Rice University

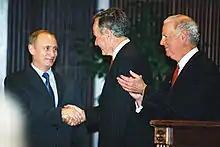
George H. W. Bush meeting Vladimir Putin at Rice in 2001

In 1959, the Rice Institute Computer went online. 1960 saw Rice Institute formally renamed William Marsh Rice University. Rice acted as a temporary intermediary in the transfer of land between Humble Oil and Refining Company and NASA, for the creation of NASA's Manned Spacecraft Center (now called Johnson Space Center) in 1962. President John F. Kennedy then gave a speech at Rice Stadium reiterating that the United States intended to reach the Moon before the end of the decade of the 1960s, and "to become the world's leading space-faring nation". The Rice Space Institute has collaborated with the Johnson Space Center for more than 50 years.